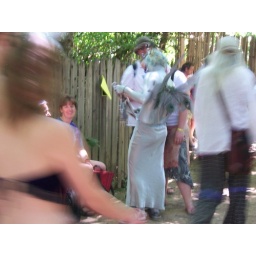
A completely silver girl helping some folks find their way around the fair.  Oregon Country FairVeneta, ORJuly 2006